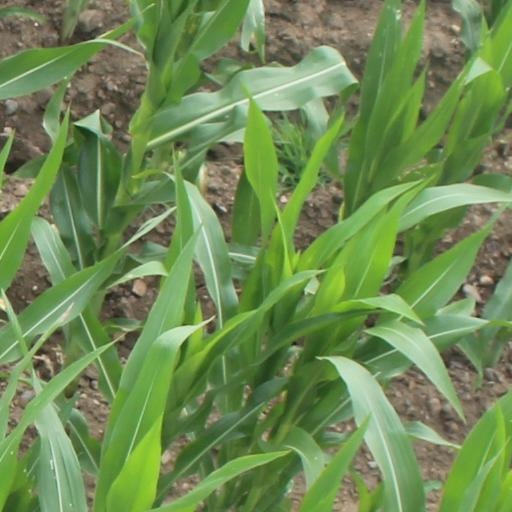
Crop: maize; corn